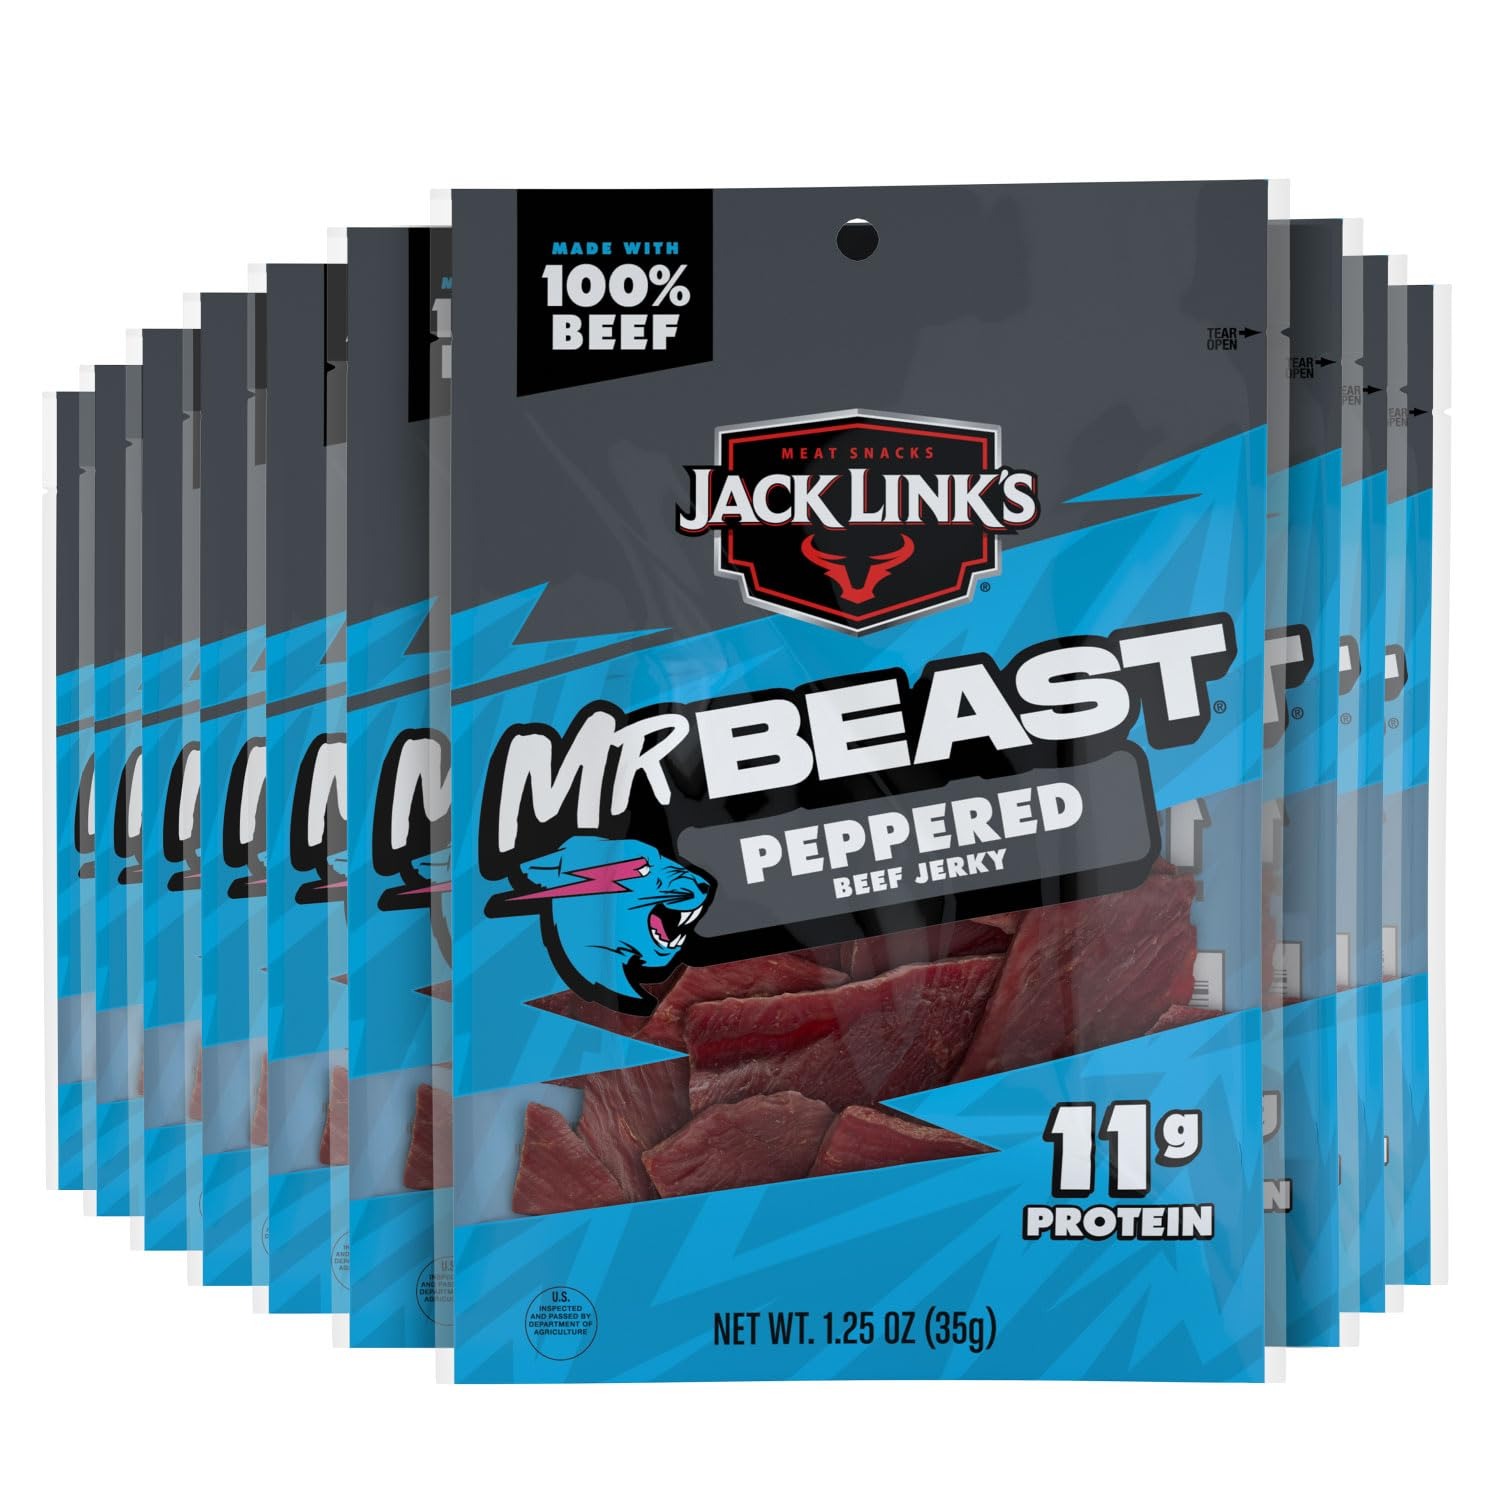
Item Name: Jack Link’s Beef Jerky, Peppered, 1.25 oz. Bags, 10 Count – Flavorful Meat Snack for Lunches, 11g of Protein and 100 Calories, Made with 100% Beef - 94% Fat Free, No Added MSG or Nitrates/Nitrites
Bullet Point 1: GOOD SOURCE OF PROTEIN – Protein is an essential part of your diet and Jack Link’s Peppered Beef Jerky is a delicious way to get more protein every day. With 11g of protein and 100 calories per serving, it’s a must-have snack to help keep you energized
Bullet Point 2: 100% PREMIUM BEEF – Seasoned with Cracked Black Pepper and 100% premium beef! Our beef jerky is made with lean cuts of premium beef and other simple ingredients like salt, water and spices. Plus, there’s no added MSG
Bullet Point 3: FULL ON FLAVOR – Our Peppered Beef jerky is seasoned with a special blend of herbs and spices and finished off with cracked black pepper. Then, it’s slow roasted over hardwood smoke. Each savory bite is filled with a pepper-y punch of perfection
Bullet Point 4: PERFECT EVERYDAY SNACK – How did ancient civilizations fuel themselves to build pyramids or win sword battles? Meat. If it worked for them, Jack Link’s beef jerky can definitely help you power through a late day at work, tackle your honey-do list or fuel a workout
Bullet Point 5: LUNCHBOX READY – Ready to eat, 1.25 oz. packs require no refrigeration and are a great way to get protein in your kids’ lunch (or yours). No leftovers. In fact, we wouldn’t be surprised if they ask for two bags
Value: 12.5
Unit: Ounce

Price: 17.495